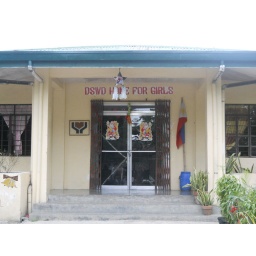
DSWD home for girls in Tarlac